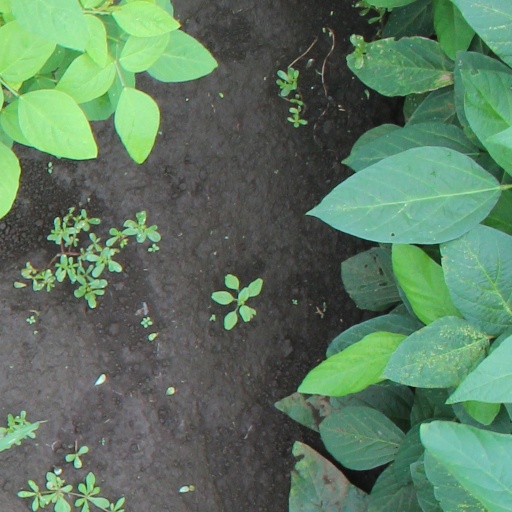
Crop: soybean